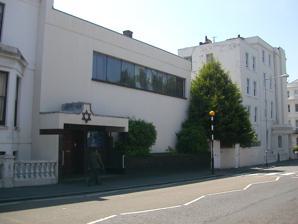
Building: Brighton and Hove Progressive Synagogue
Country: United Kingdom
Year built: 1937
Liberal synagogue in Hove, England Brighton and Hove Progressive Synagogue The synagogue in 2007 Religion Affiliation Reform Judaism Rite Liberal Judaism Ecclesiastical or organisational status Synagogue Leadership Rabbi Gabriel Kanter-Webber Status Active Location Location Lansdowne Road, Hove , Sussex , England BN3 1FF Country United Kingdom Location of the synagogue in Brighton and Hove Geographic coordinates 50°49′40″N 0°09′33″W / 50.82766°N 0.15903°W / 50.82766; -0.15903 Architecture Date established 1935 (as a congregation) Completed 1937 Website bhps-online .org Brighton and Hove Progressive Synagogue , also known as Adat Shalom Verei’ut (Congregation of Peace and Friendship), is a Liberal Jewish congregation and synagogue , located in Hove , Sussex , England , in the United Kingdom. The congregation was established in 1935 and as of 2016 [update] had more than 300 members. Services are held weekly on Friday evenings and Saturday mornings and also at the major Jewish festivals. History Elizabeth Tikvah Sarah (Rabbi Elli Sarah)  was appointed as rabbi in 2000 and is now Rabbi Emeritus, having retired in 2021. Danny Rich , former chief executive of Liberal Judaism, was the interim rabbi after her retirement; Gabriel Kanter-Webber took up the rabbinical post on a permanent basis from summer 2022. See also England portal Judaism portal History of the Jews in England List of Jewish communities in the United Kingdom List of synagogues in the United Kingdom The logo of the congregation References